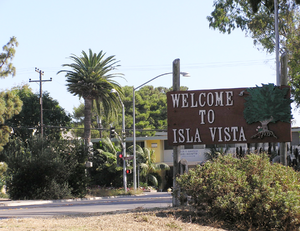
Isla Vista est une census-designated place située dans le comté de Santa Barbara, en Californie, aux États-Unis. Isla Vista n’est pas incorporée. Lors du recensement de 2010, sa population s’élevait à 23 096 habitants.